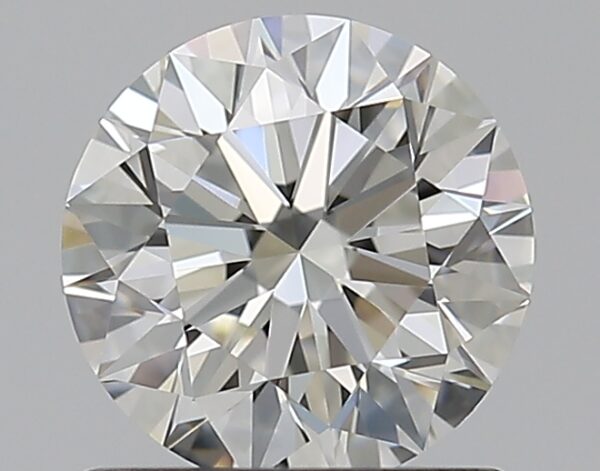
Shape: round
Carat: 0.9
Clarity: VVS1
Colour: I
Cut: EX
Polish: EX
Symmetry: EX
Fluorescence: N
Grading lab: GIA
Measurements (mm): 6.1 x 6.14 x 3.84